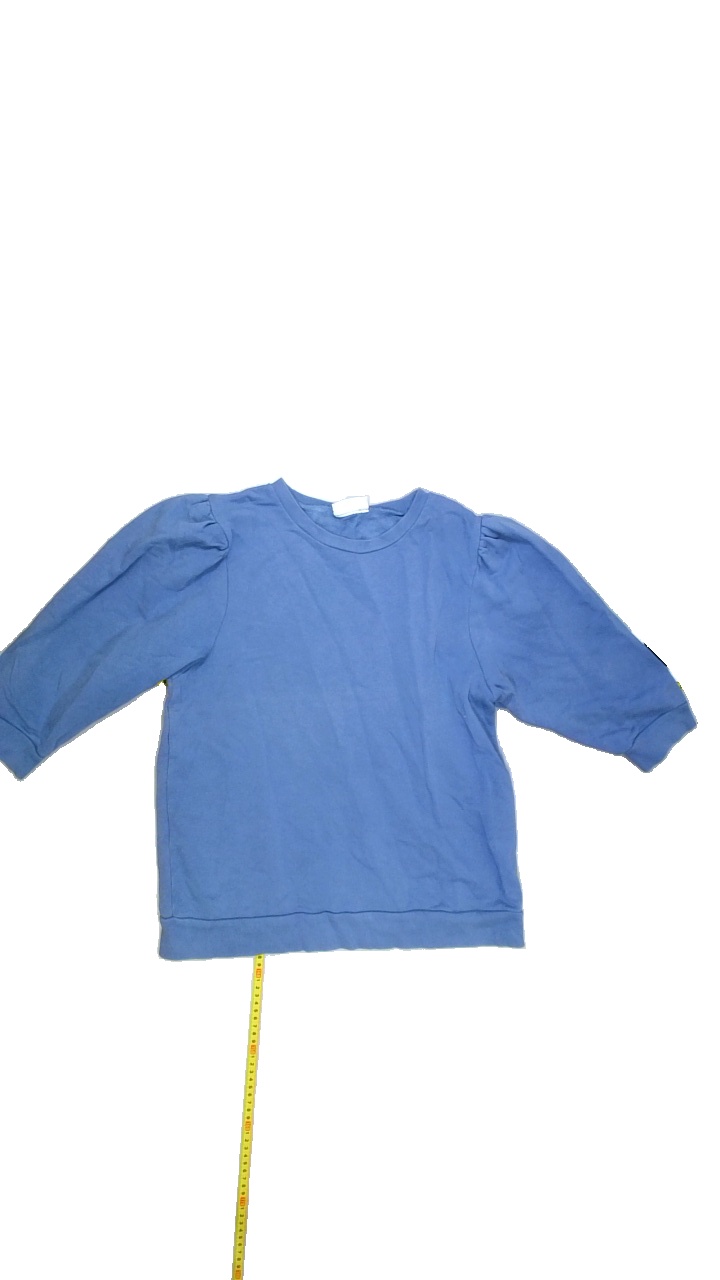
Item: Sweater (Ladies)
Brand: Kappahl
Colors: Blue
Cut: Regular, C-collar
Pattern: Plain
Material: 100%cotton
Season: All
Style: No trend
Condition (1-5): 5
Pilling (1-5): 5
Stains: No
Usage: Reuse
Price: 50-100